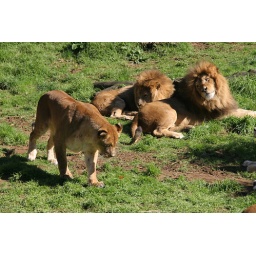
Two male lions try not to show too much interest in a female